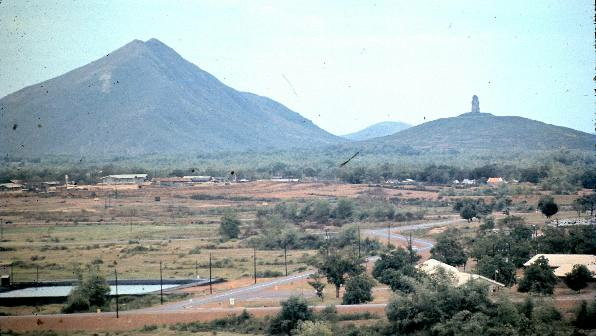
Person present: No